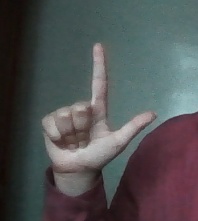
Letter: laam